Don Olsen kommer til byen

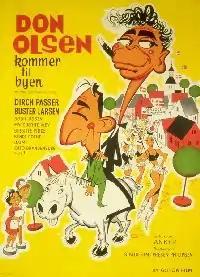
Poster

Don Olsen kommer til byen (transl. Don Olsen comes to town) is a 1964 Danish comedy film directed by Anker Sørensen. The film stars Dirch Passer and Buster Larsen.